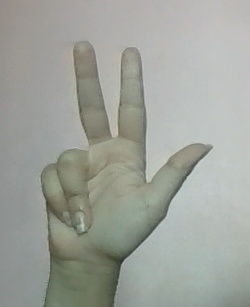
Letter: al